46th Infantry Division (United Kingdom)

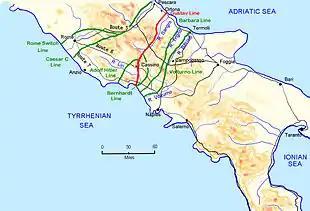
Map of Italy showing the various German defensive lines that were created to impede the Allied advance north

On 22 September, the division advanced north, and captured several villages and hills after overcoming German resistance. This helped clear the way for the 7th Armoured Division to be employed. They began their advance on 28 September and entered Naples on 1 October. During September, drafts were brought in to replace the 46th Division's casualties. Some of these drafts mutinied, in what became known as the Salerno mutiny, because they were not being reassigned to their former units.